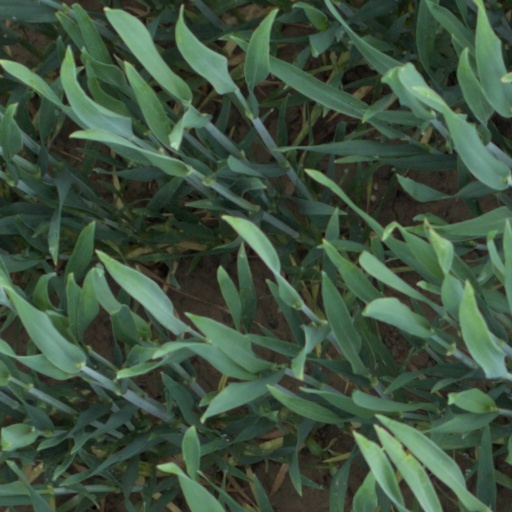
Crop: wheat